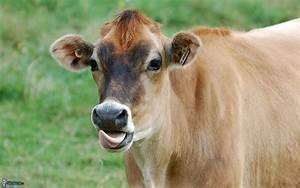
cow